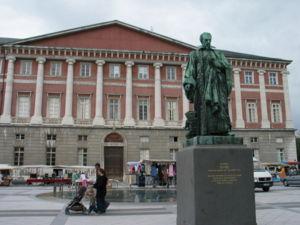
Antoine Favre, né le 5 octobre 1557 à Bourg-en-Bresse et mort en 28 février 1624 à Chambéry, baron de Pérouges, est un juriste et écrivain savoisien.